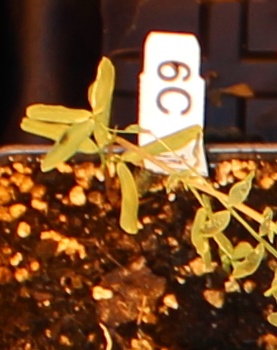
Label: Lentil